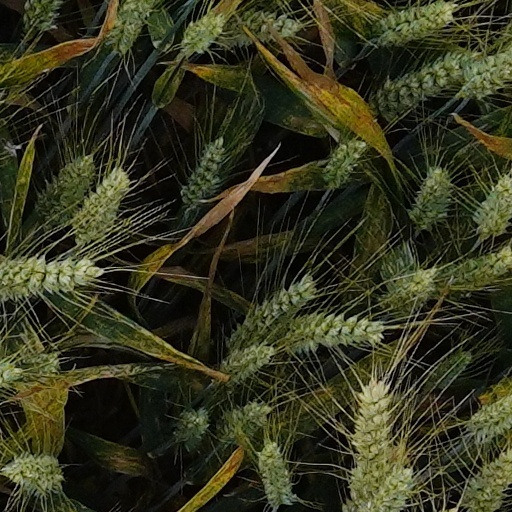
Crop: wheat